List of glaciers

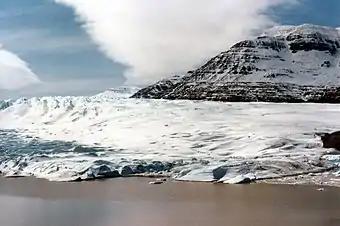
Cook Glacier

Glaciers in South America develop exclusively on the Andes and are subject of the Andes various climatic regimes namely the Tropical Andes, Dry Andes and the Wet Andes. Apart from this there is a wide range of latitudes on which glaciers develop from 5000 m in the Altiplano mountains and volcanoes to reaching sealevel as tidewater glaciers from San Rafael Lagoon (45° S) and southwards. South America hosts two large ice fields, the Northern and Southern Patagonian Ice Fields, of which the latter is the second largest contiguous body of glaciers in extrapolar regions.